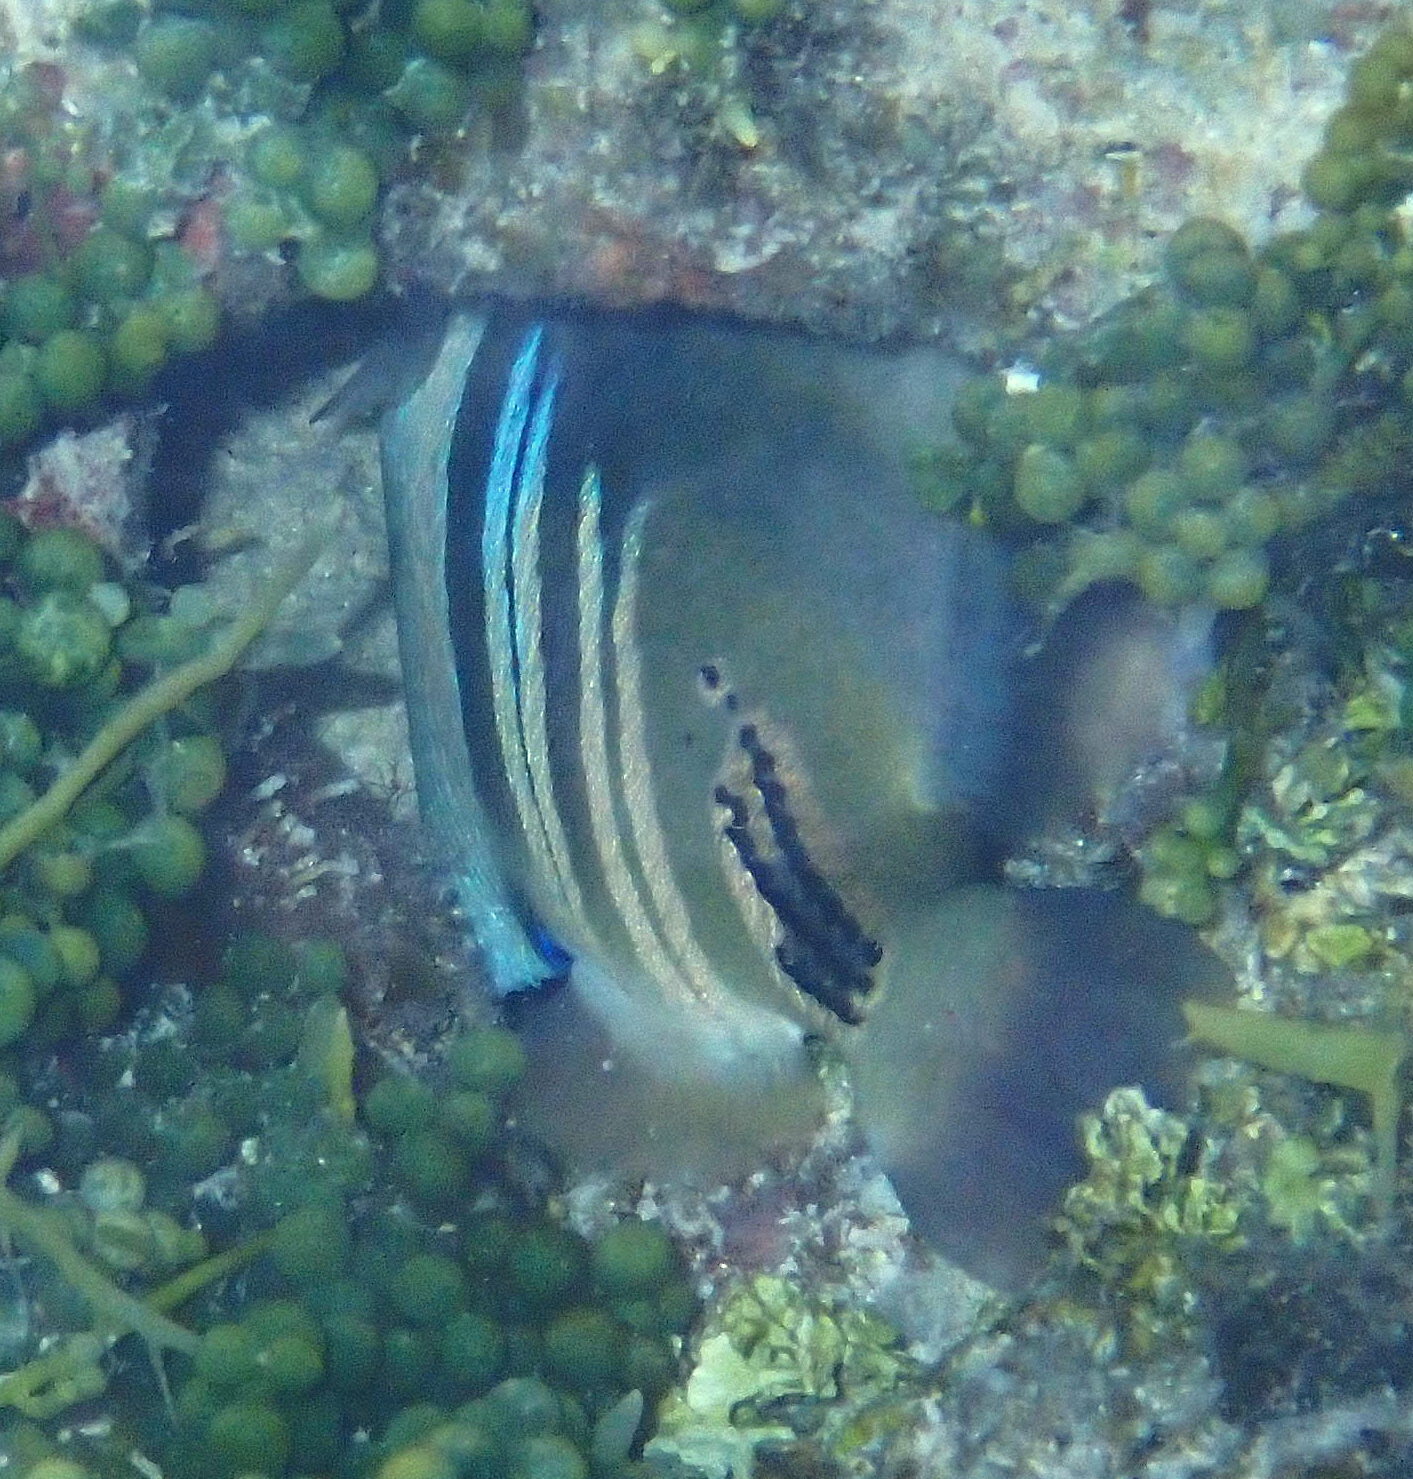
Rhinecanthus aculeatus (Lagoon Triggerfish)